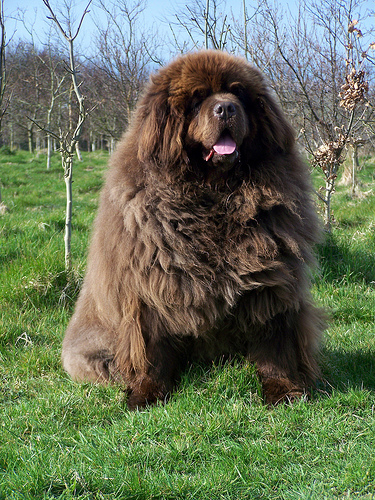
Animal: dog
Breed: newfoundland